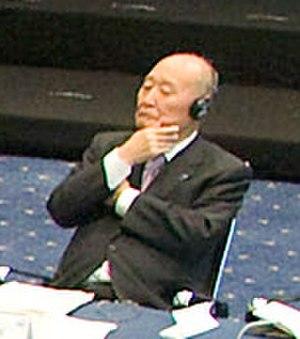
Hirohisa Fujii, né le 24 juin 1932 à Tōkyō, est un homme politique japonais, membre du Parti démocrate du Japon depuis 2003 après avoir milité successivement au Parti libéral-démocrate jusqu'en 1993, au Shinseitō de 1993 à 1994, au Shinshintō de 1994 à 1997 et au Parti libéral de 1997 à 2003. Il est membre de la Diète du Japon, le parlement national, de 1977 à 1986, de 1990 à 2005 et de 2007 à 2012. Il fut d'abord élu à la Chambre des conseillers, la chambre haute, de 1977 à 1983 pour la circonscription nationale. Il est ensuite député à la Chambre des représentants, la chambre basse, successivement pour l'ancien 3ᵉ district puis pour la nouvelle 14ᵉ circonscription de la préfecture de Kanagawa, puis à la proportionnelle pour le bloc du Sud Kantō de 2007 à 2012. Il est ministre du Trésor dans les 79ᵉ et 80ᵉ Cabinets du Japon, dirigés respectivement par Morihiro Hosokawa et Tsutomu Hata, du 9 août 1993 au 30 juin 1994, puis ministre des Finances dans le 93ᵉ Cabinet du Japon, mené par Yukio Hatoyama, du 16 septembre 2009 au 7 janvier 2010.